Aladdin Allahverdiyev

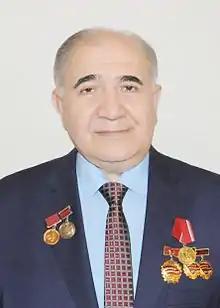

For achievements in scientific, industrial and pedagogical activities A. M. Allahverdiyev has received several governmental and industrial awards: